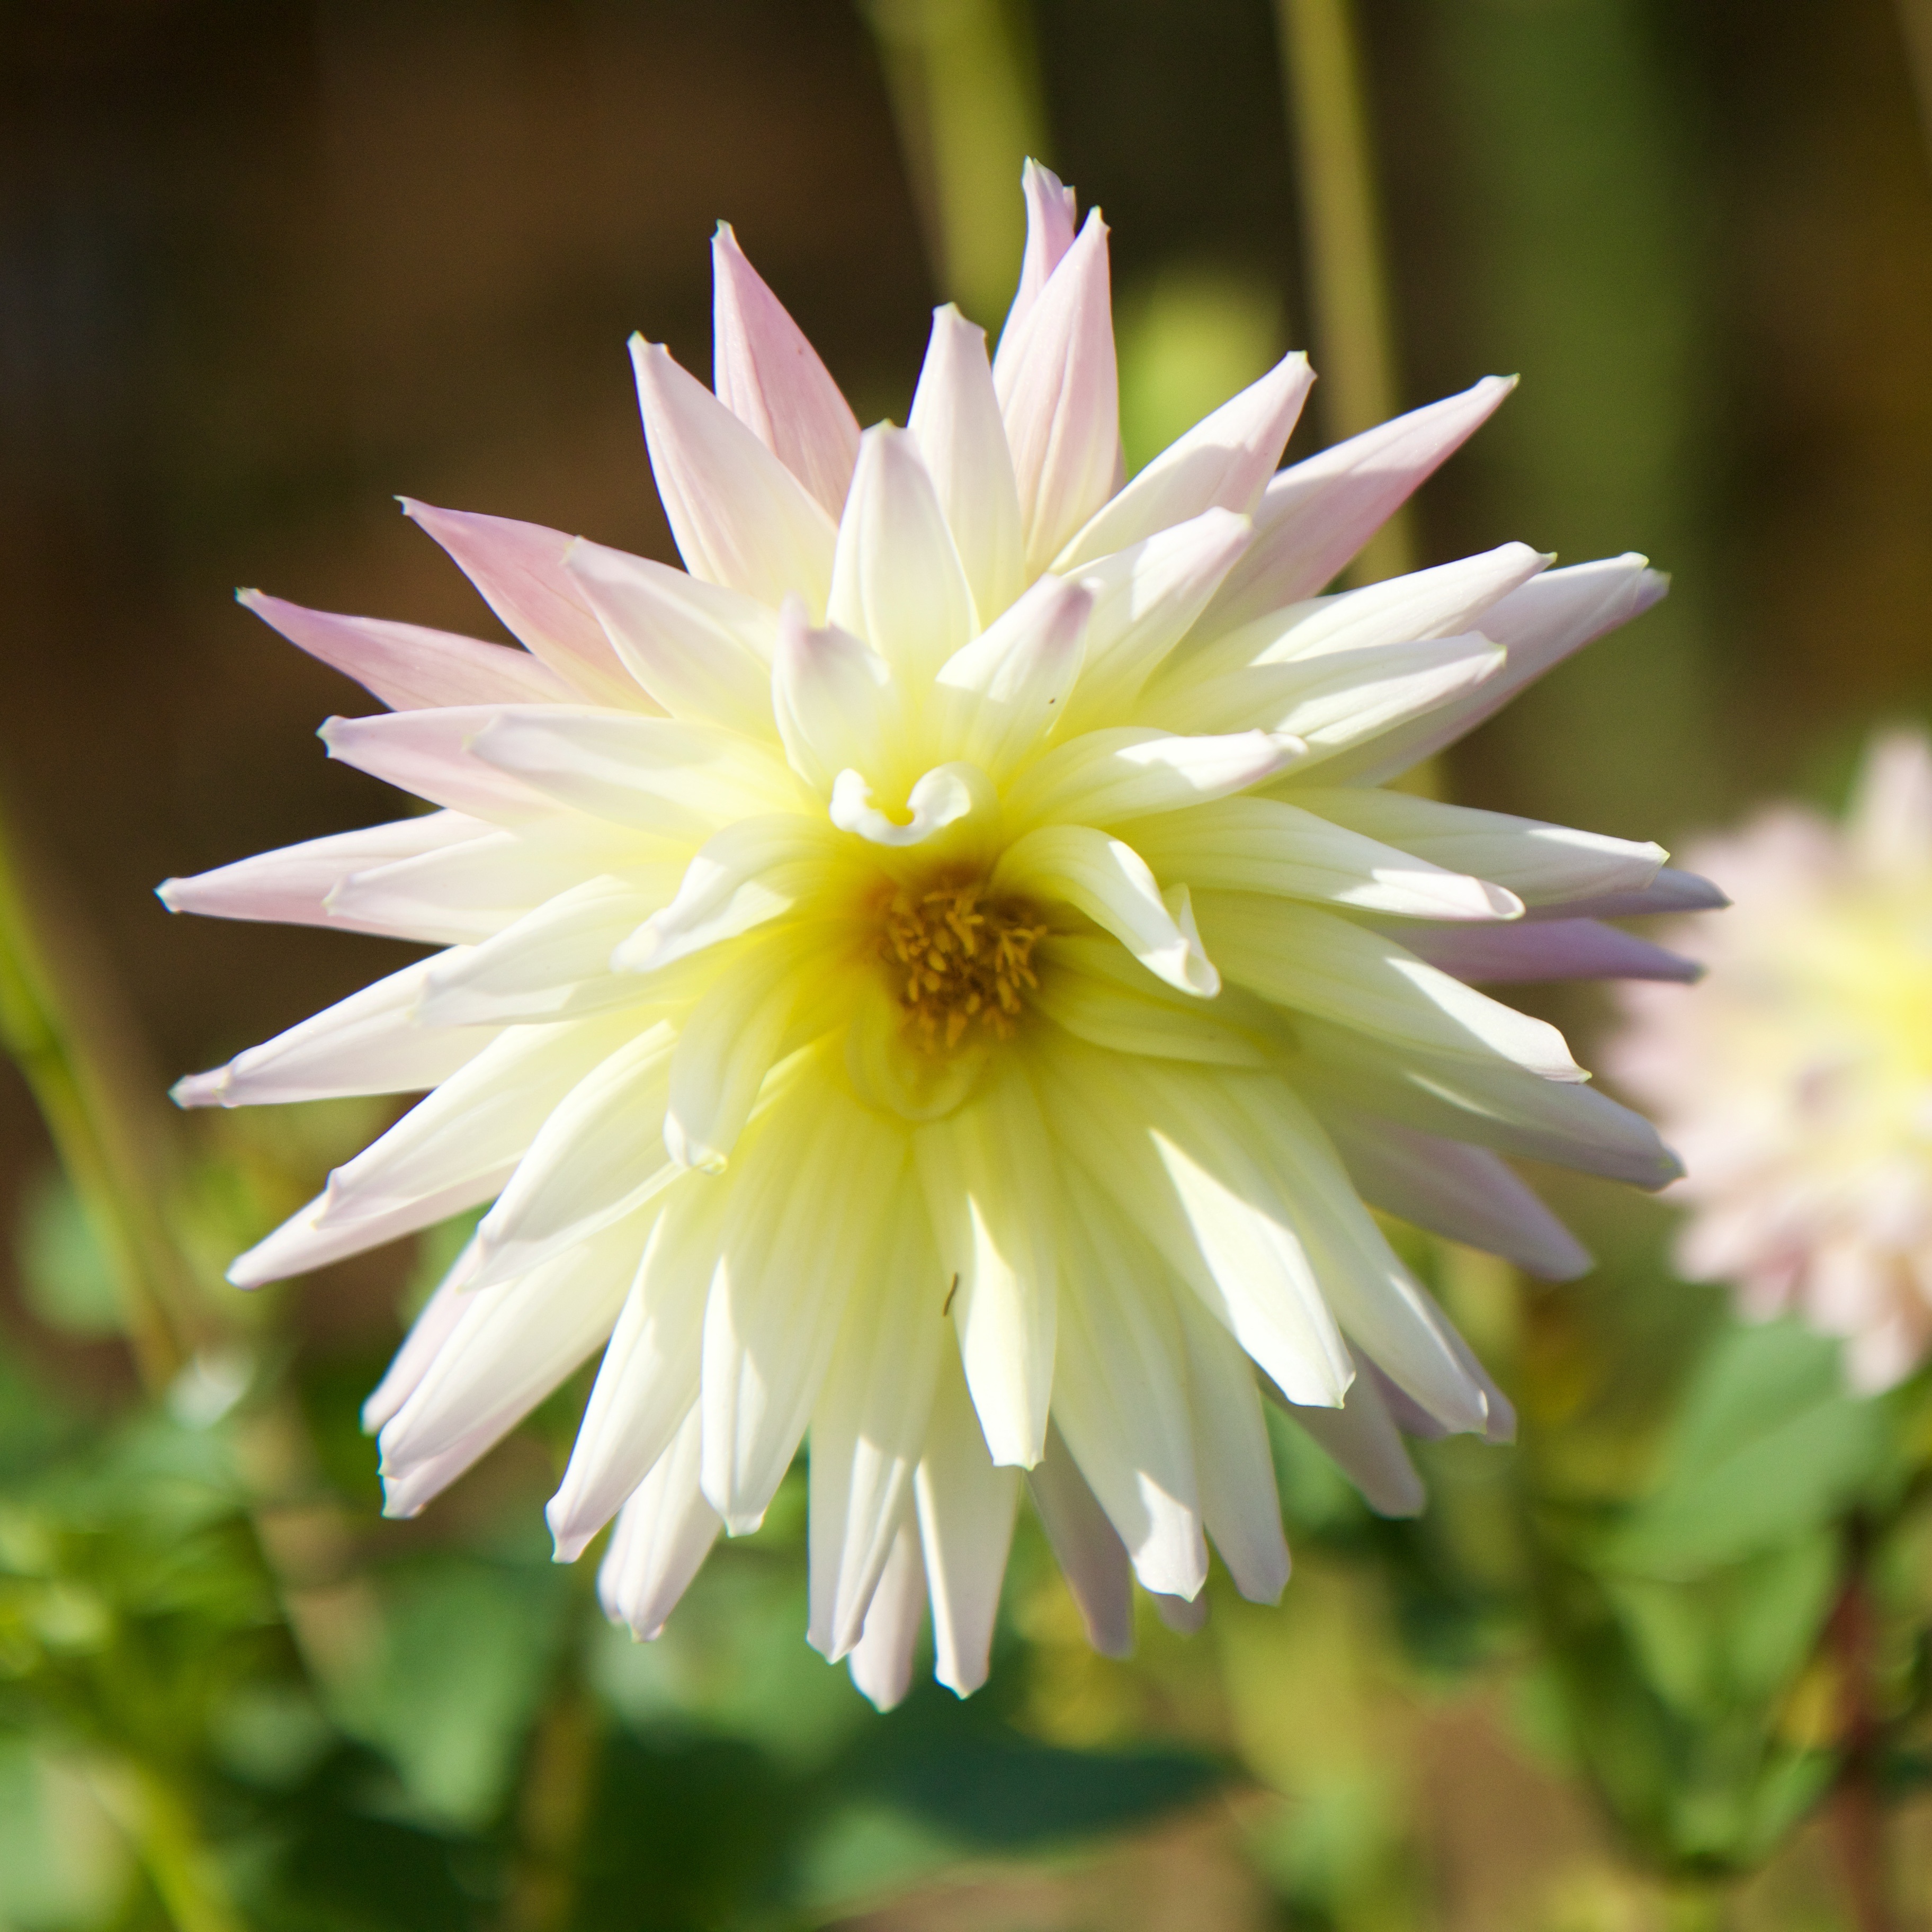
nature, blossom, plant, white, flower, petal, daisy, botany, yellow, flora, wildflower, close up, dahlia, macro photography, flowering plant, daisy family, plant stem, land plant